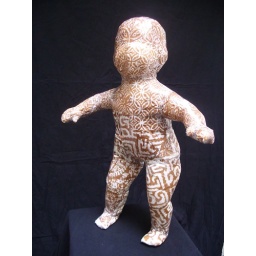
reloved plastic bag baby by Ruby Re-Usable 018)